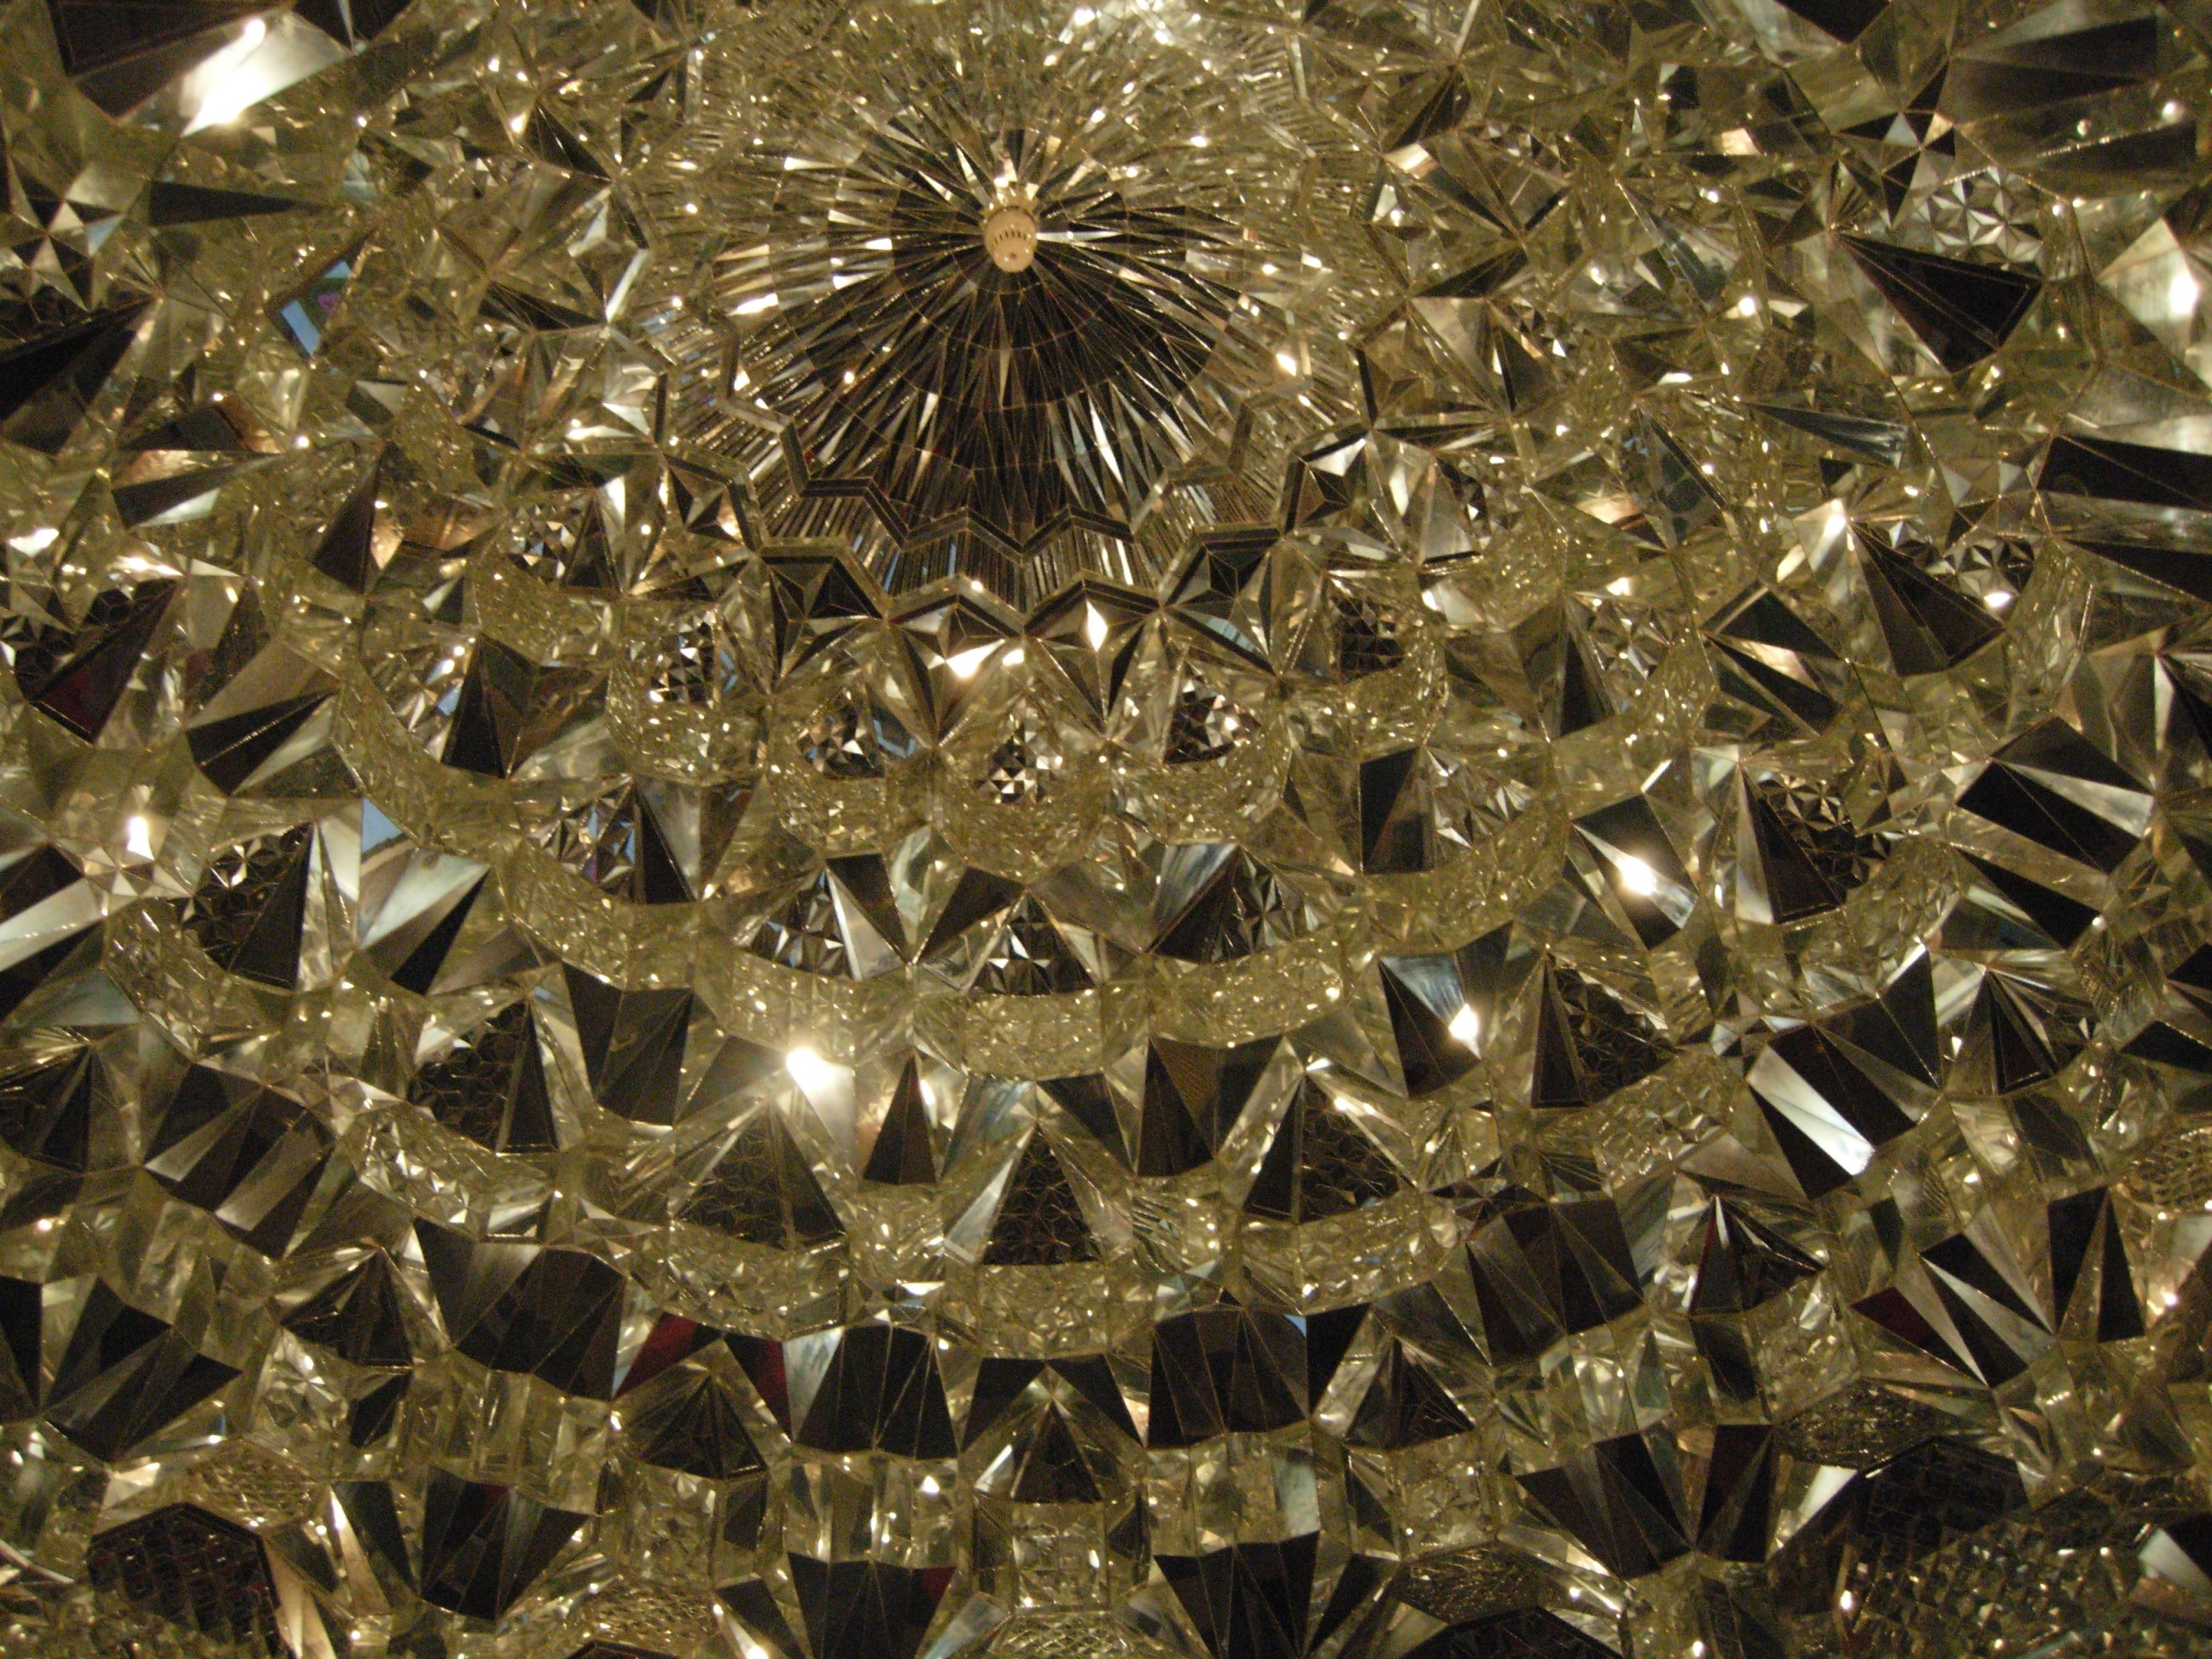
architecture, pattern, metal, material, interior design, jewellery, art, kuala lumpur, mirror, crystal, diamond, malaysia, scrap, persian, isfahan, iranian, fashion accessory, pooria asteraky, kl tower, menara